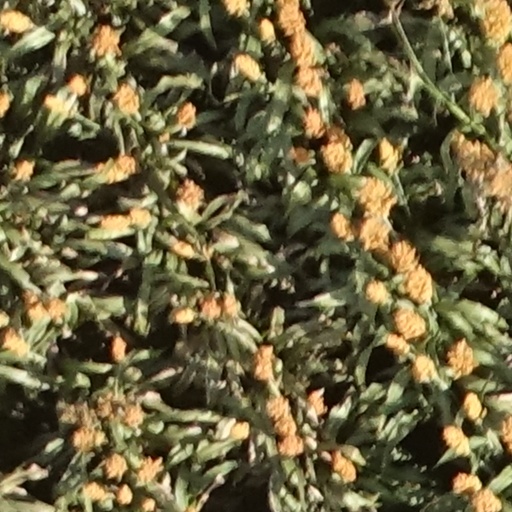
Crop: sorghum